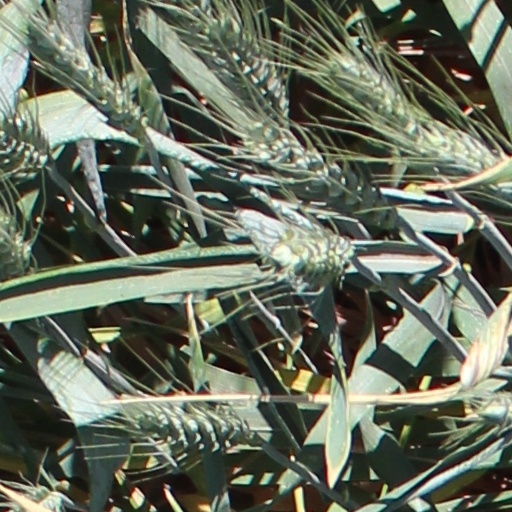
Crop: wheat